Iglesia de San Juan (Ciliergo)

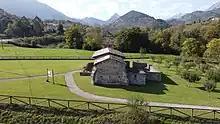
Iglesia de San Juan in 2021

Iglesia de San Juan is a Catholic church in Asturias, Spain. It was established in the late 13th century.